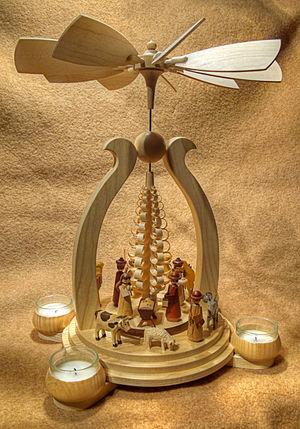
Une pyramide de Noël est un objet décoratif traditionnel associé aux fêtes de Noël, principalement produit et utilisé en Allemagne. Originaire de la région des Monts Métallifères, c'est une sorte de carrousel à un ou plusieurs niveaux utilisant un principe physique simple afin d'obtenir un mouvement : la combustion de bougies génère un courant d'air chaud qui met en mouvement une hélice située au sommet d'un axe, lequel entraîne un ou des plateaux où sont fixées des figurines qui se mettent à tourner. Généralement construite en bois, la pyramide de Noël peut présenter des thèmes chrétiens ou profanes.